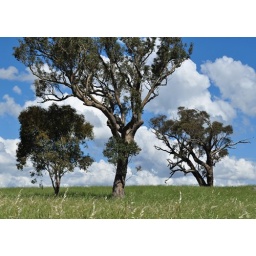
Trees against a blue sky